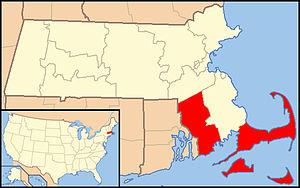
Le diocèse de Fall River est un diocèse catholique de Nouvelle-Angleterre à l'est des États-Unis. Son siège est à la cathédrale Sainte-Marie de Fall River, dans le Massachusetts. L'actuel évêque est Mᵍʳ Edgar M. da Cunha, S.D.V., depuis 2014.